Answer in natural language. Considering the relative positions, where is black open-shelf tv stand (highlighted by a red box) with respect to white color chair (highlighted by a blue box)? Choose between the following options: right or left
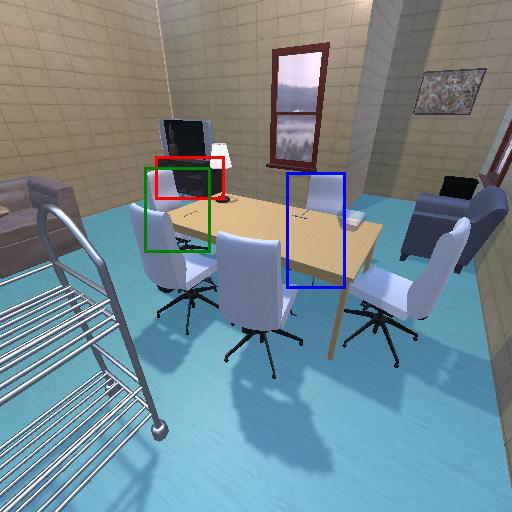
<answer>left</answer>